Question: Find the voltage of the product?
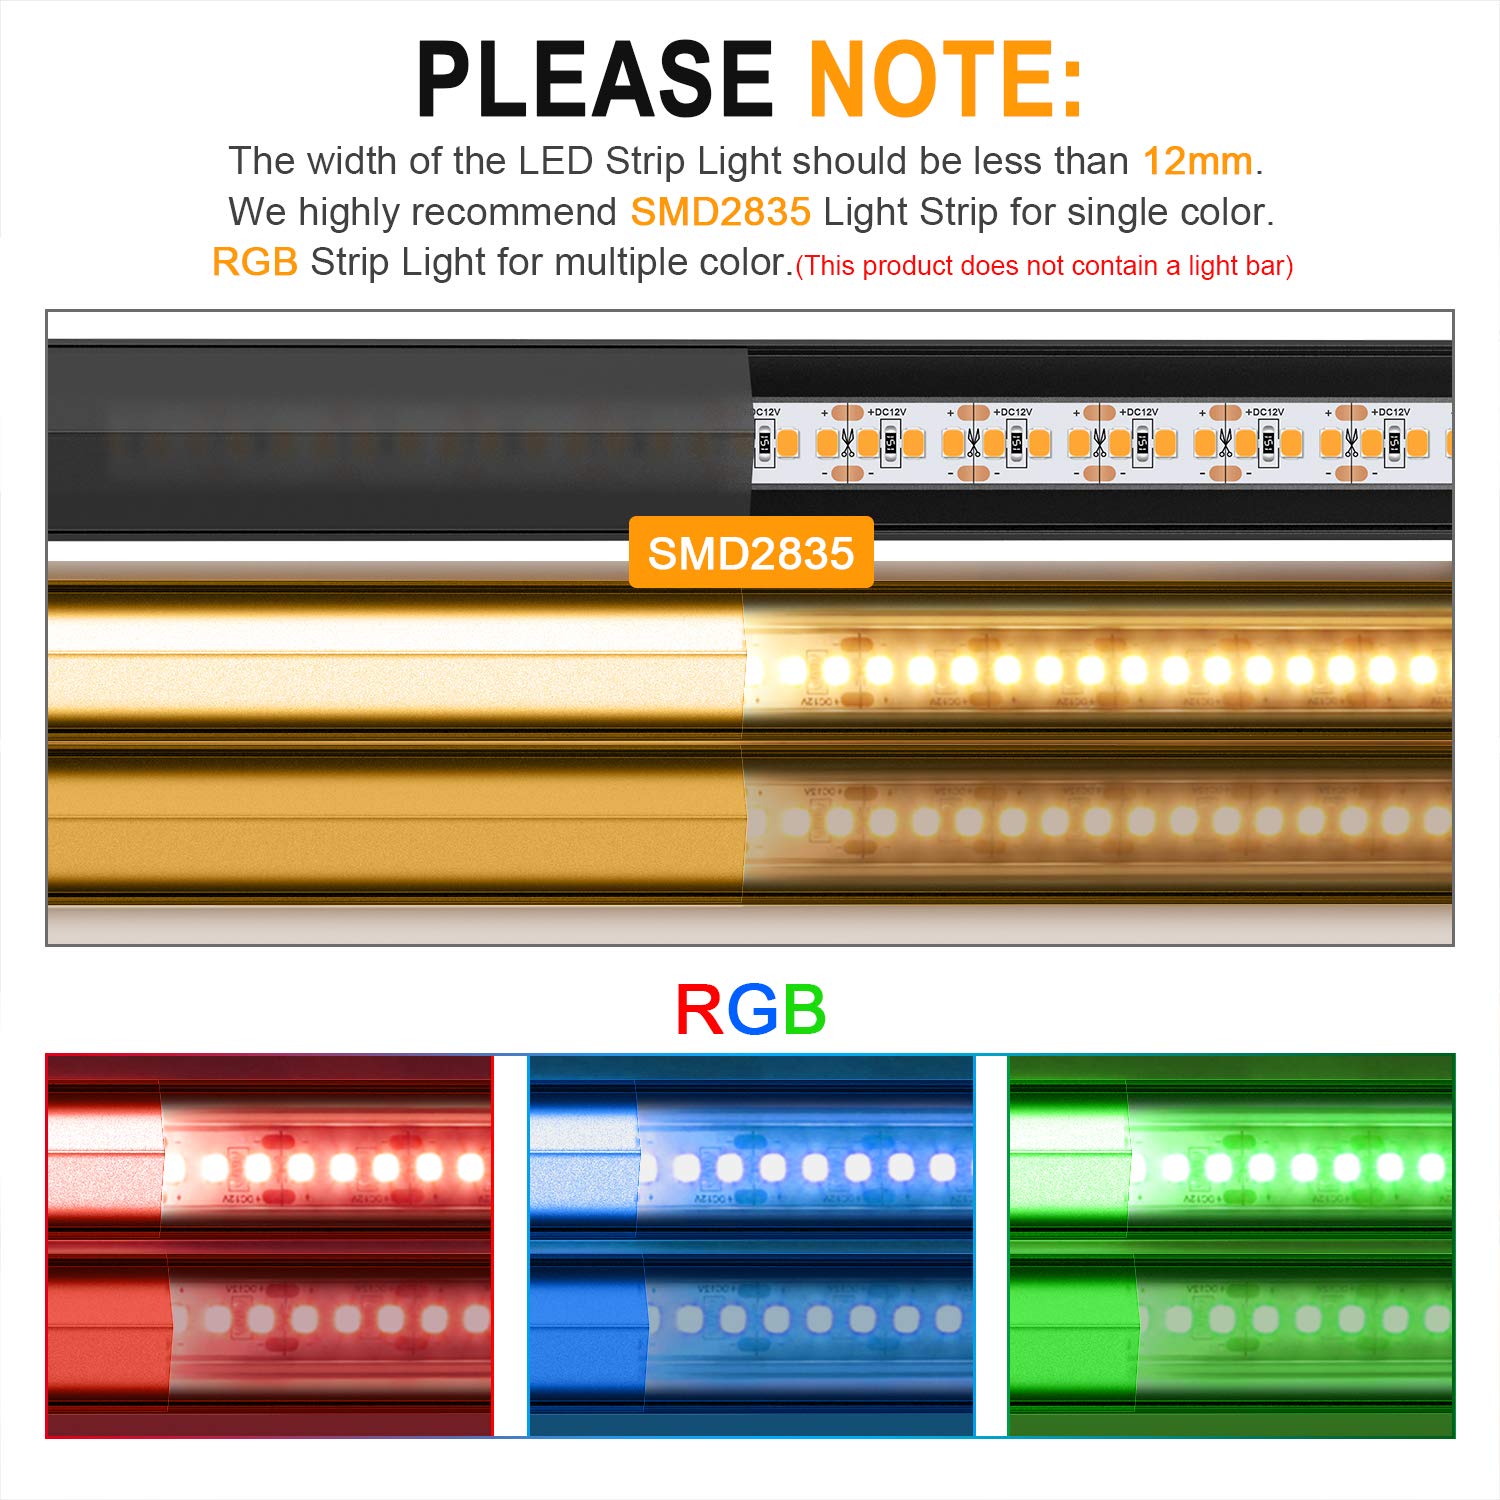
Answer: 12.0 volt